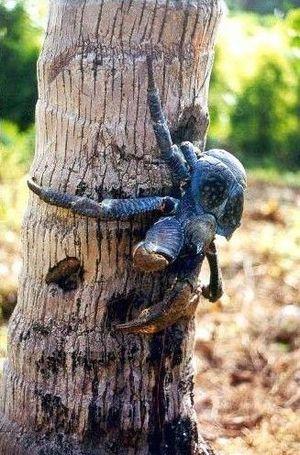
L’île du Millénaire, en anglais Millenium Island, Caroline Island et Caroline Atoll, anciennement appelée île Caroline, est un atoll inhabité des îles de la Ligne qui appartient à la République des Kiribati. C'est l'île la plus orientale du pays, dans l'océan Pacifique.
L'île du Millénaire, aussi connue sous le nom d'île Caroline, est une île inhabitée de la République des Kiribati et qui, de ce fait, présente un grand intérêt pour la faune et la flore qui peuvent ainsi s'y développer facilement. Malgré quelques changements dus à l'Homme, principalement dans la flore avec l'implantation de cocotiers, l'île semble aujourd'hui s'en être particulièrement bien remise et abrite plusieurs espèces vulnérables, essentiellement des oiseaux. Son état intact lui a par ailleurs valu d'être classée comme patrimoine mondial et réserve de biosphère, elle est notamment considérée comme une des rares îles primitives restantes.